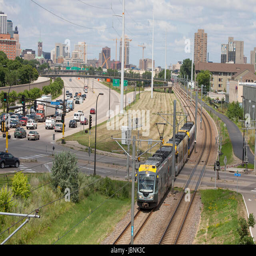
train juxtaposed with thoroughfare viewed .